French Revolutionary Wars

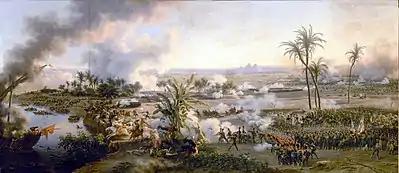
In July 1798, French forces under Napoleon annihilated an Egyptian army at the Battle of the Pyramids. The victory facilitated the conquest of Egypt and remains one of the most important battles of the era.

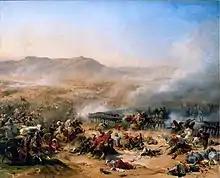
The Battle of Mount Tabor against the Ottomans

With only Britain left to fight and not enough of a navy to fight a direct war, Napoleon conceived of an invasion of Egypt in 1798, which satisfied his personal desire for glory and the Directory's desire to have him far from Paris. The military objective of the expedition is not entirely clear, but may have been to threaten British dominance in India.